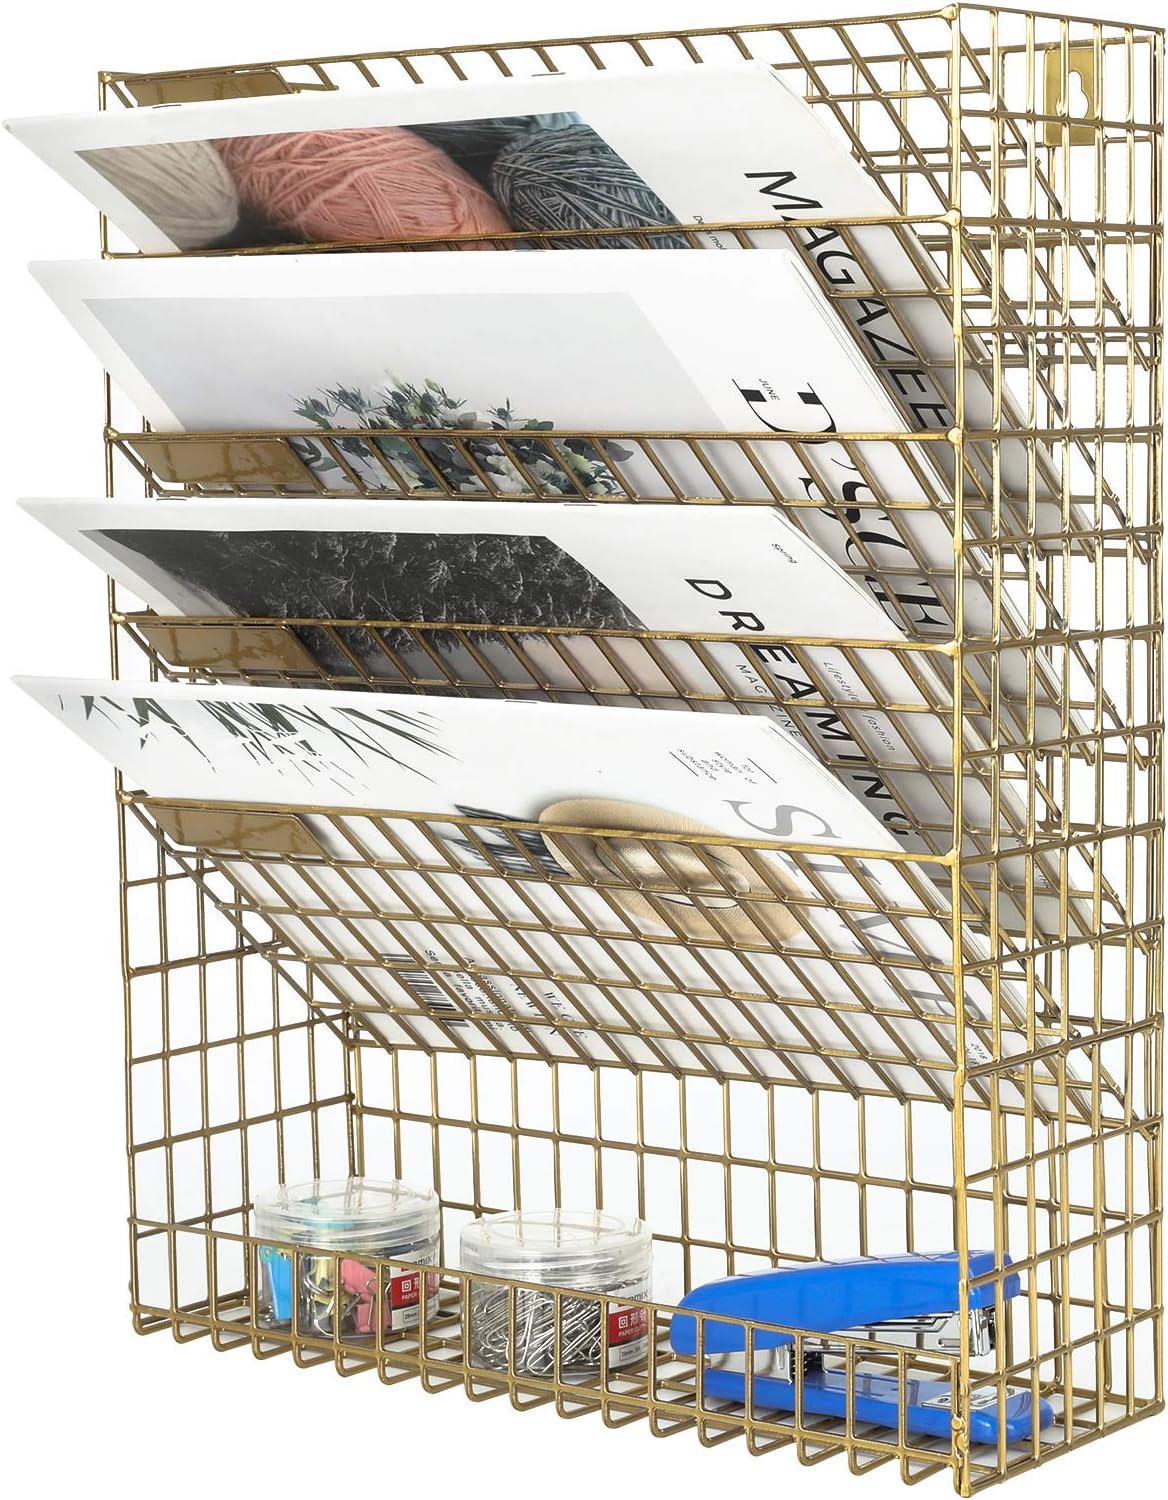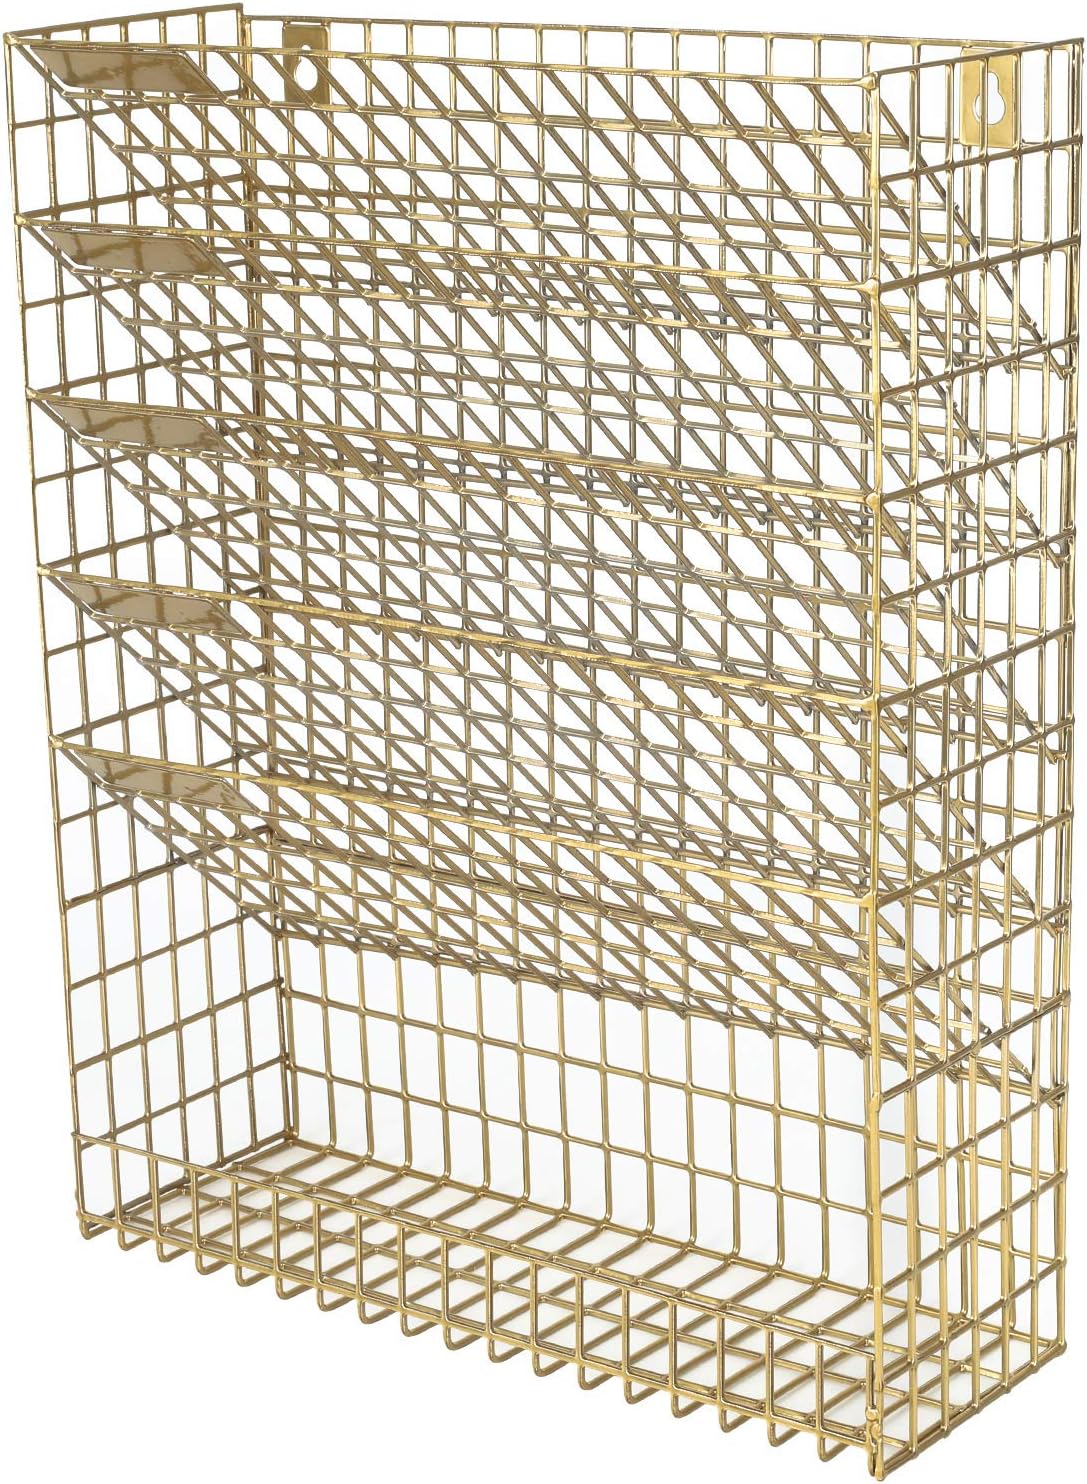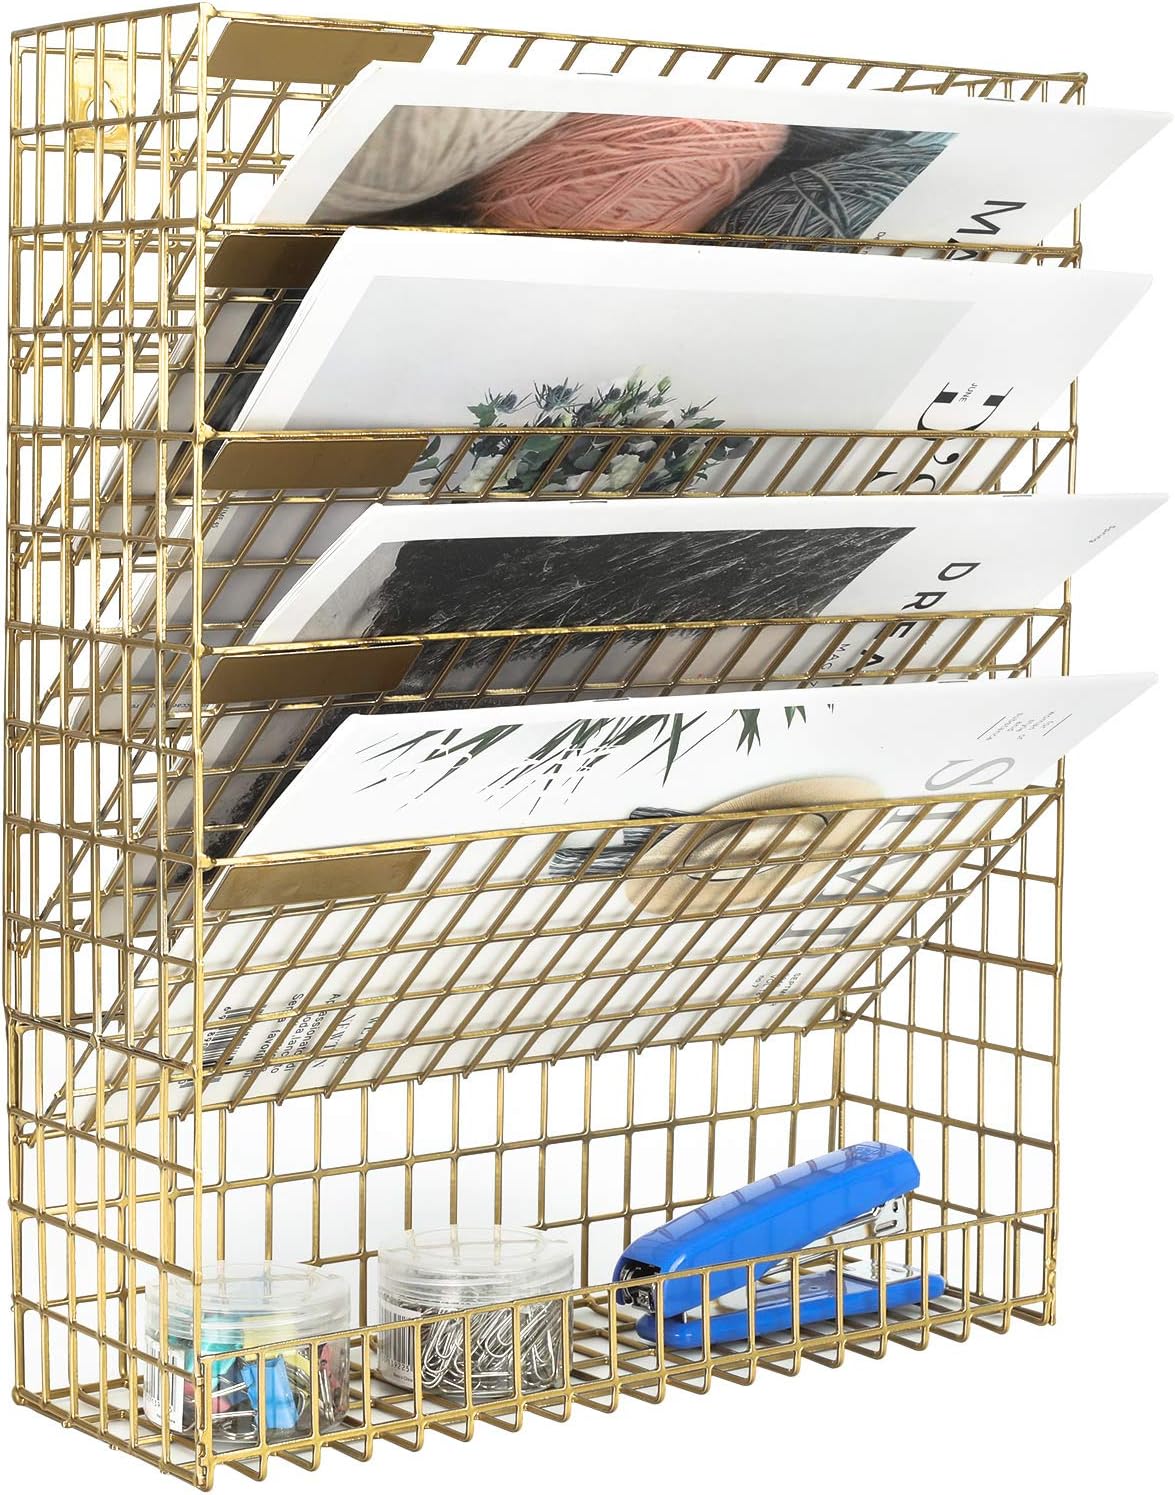
EasyPAG Mesh Wall File Holder 5 Tier Vertical Mount/Hanging Organizer with Bottom Flat Tray,Gold
Category: Office Products
Stylish design allows easy access to files and retrieval. Help organizer desk clutter. Useful in the home or office. Steel design with a strong, gold color finish.Easy to mounting on the wall with the hardware.
Features: Made of sturdy cold-rolled solid metal with morden elegant carved hollow flower pattern design,take full advantage of your vertical space and keep your desktop clean | 5 vertical pockets wall mounted file organizer with small label to classify your documents,the 1 bottom flat tray is great for stationary, desk accessories | Space saving and ideal for keeping catalogues and brochures orderly | Standing on the desktop or mounting on the wall with the hardware and screws included | Dimensions : 12.5 x 4 x 16 inch,5 file compartments 12.25 x 6.5 x 1.25 inch,bottom compartment 12.25 x 3.75 x 1.25 inch